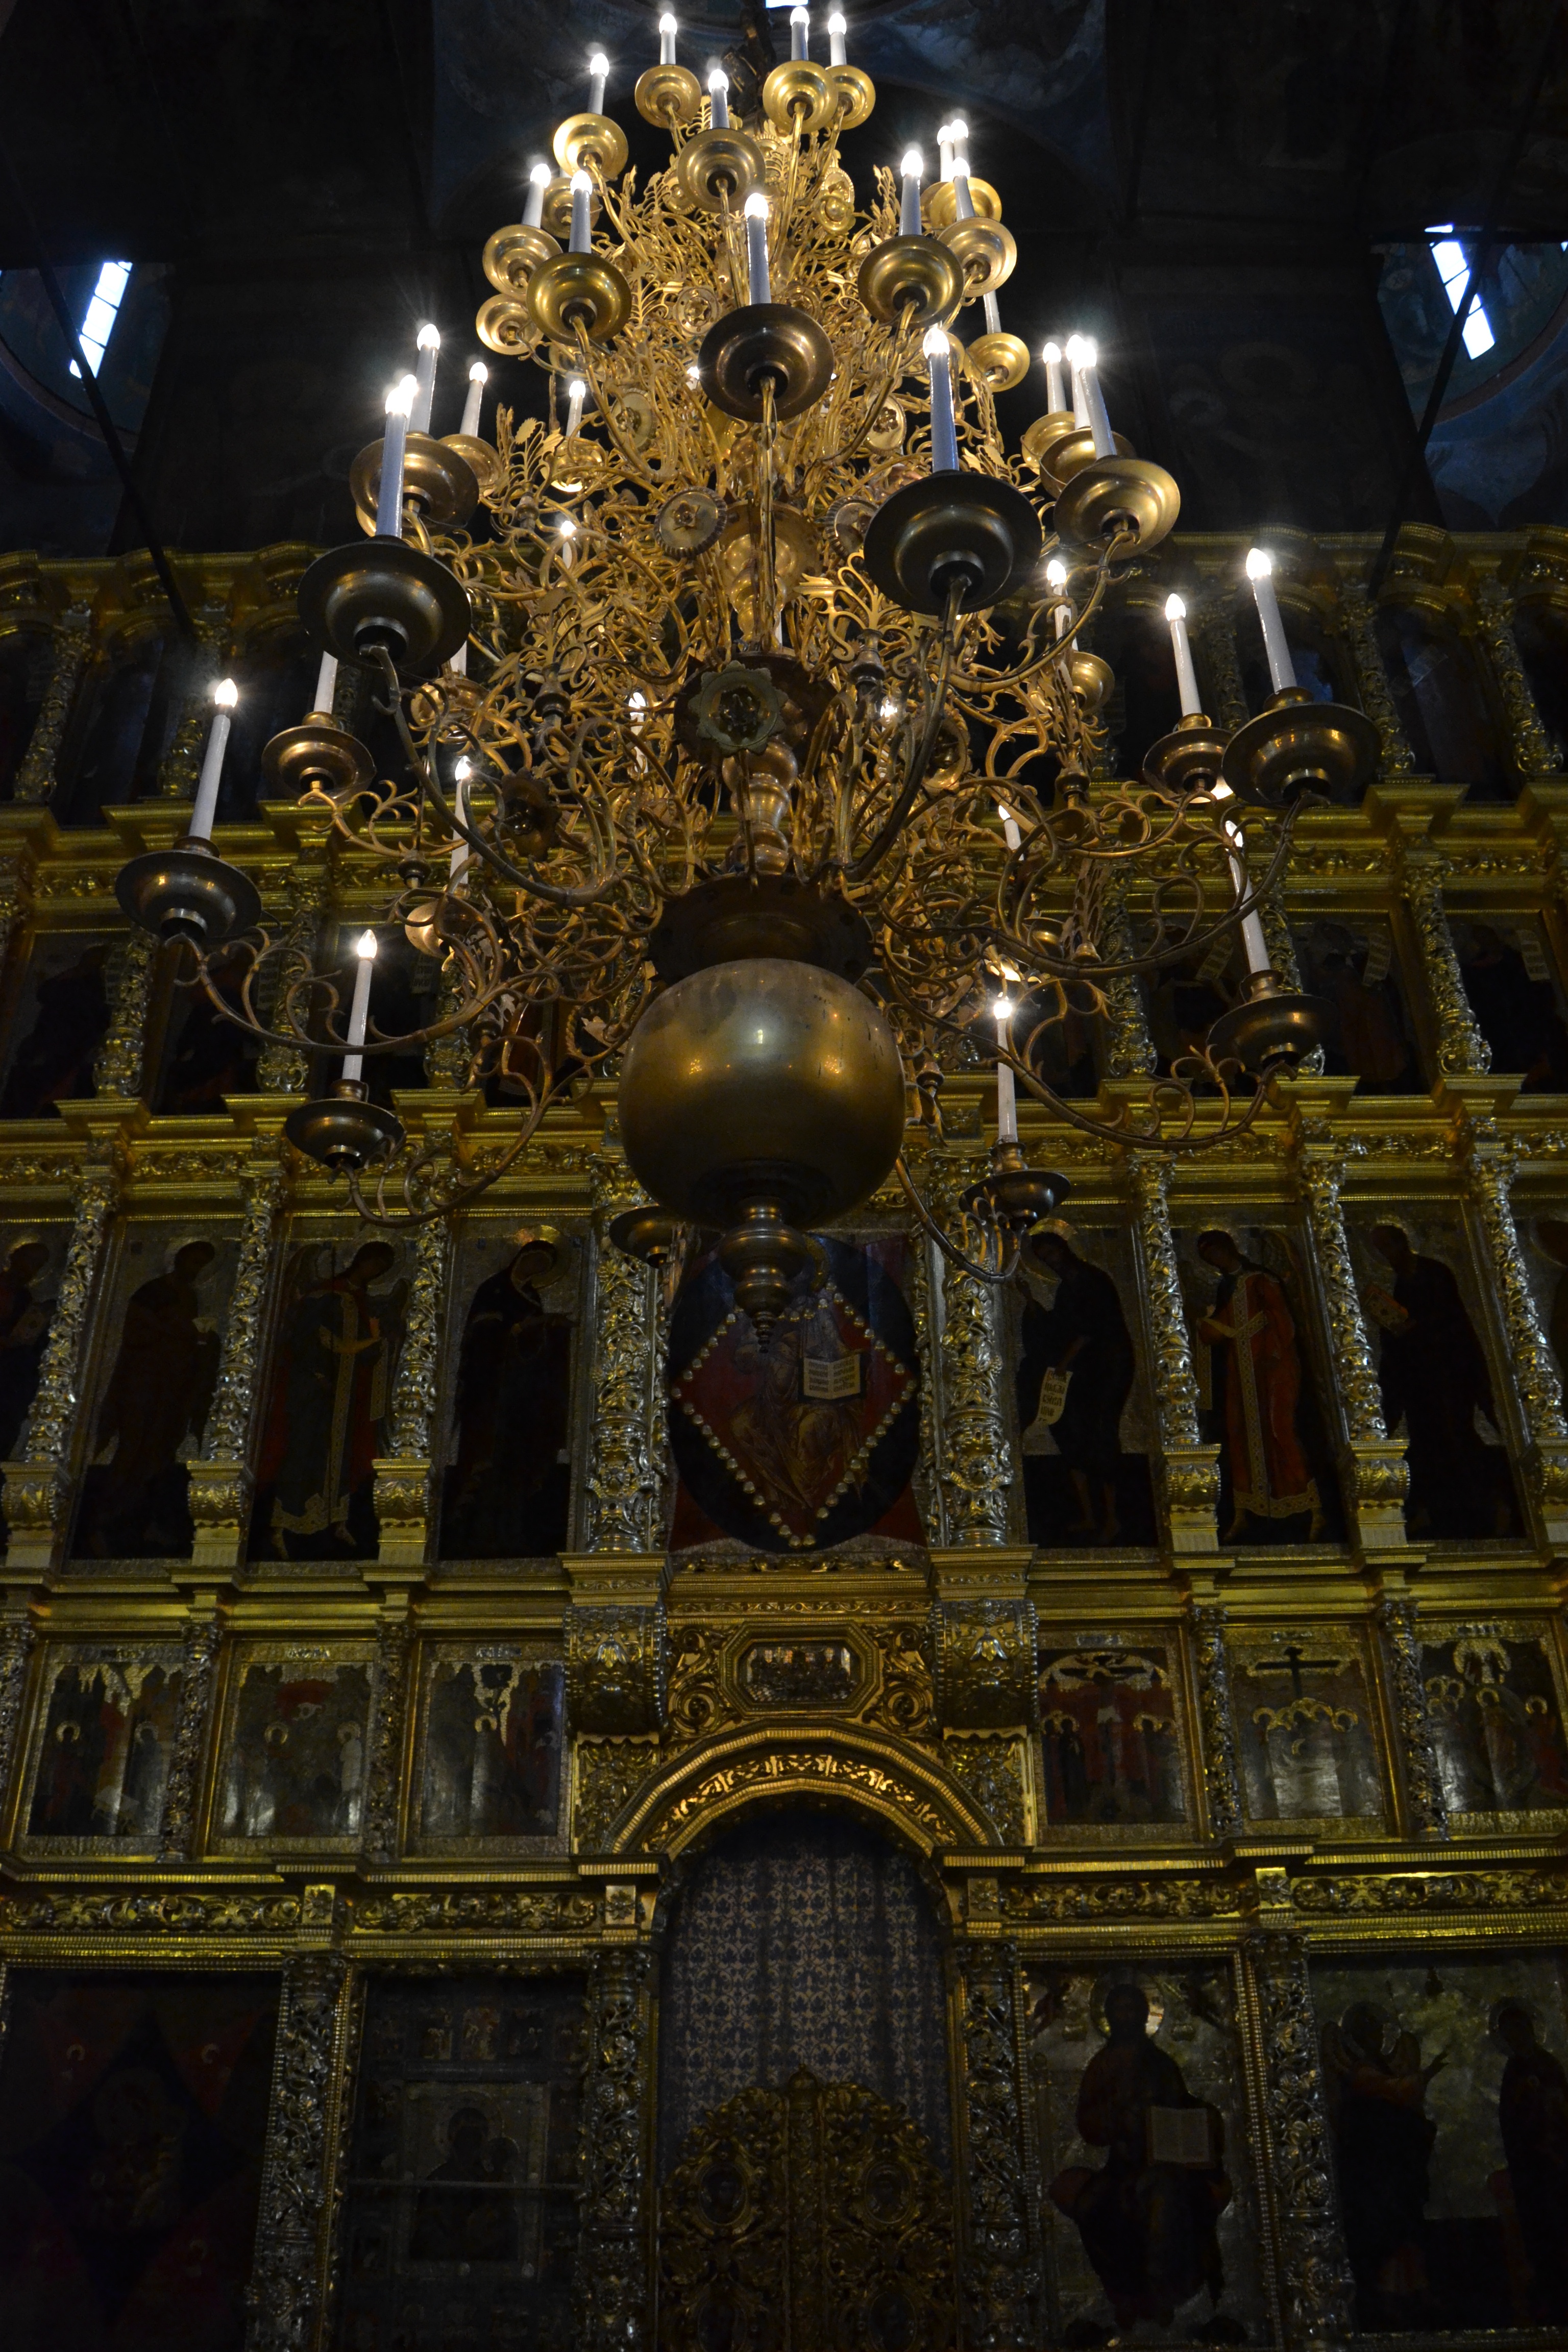
light, night, building, palace, ceiling, landmark, church, cathedral, lighting, place of worship, symmetry, moscow, dome